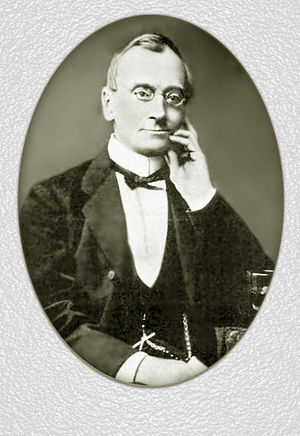
Victor Hehn
Victor Hehn var en tysk kulturhistoriker. Han var lærer i Pärnu og ved universitetet i Tartu, 1851-55 var han forvist til Tula som mistænkt for deltagelse i politiske konspirationer. 1856-73 var han overbibliotekar i Sankt Petersburg.